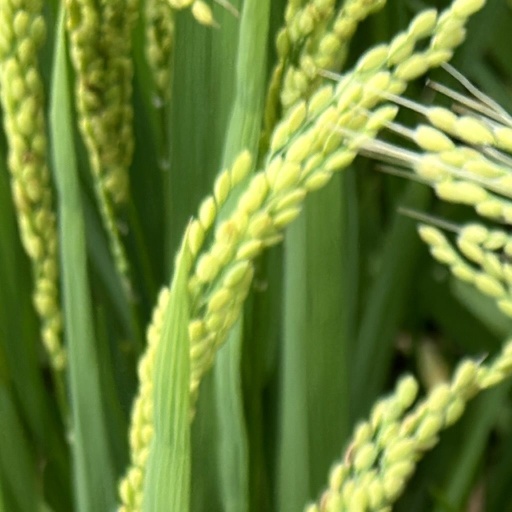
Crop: rice